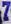
Number: 7